Battle of Inverkeithing

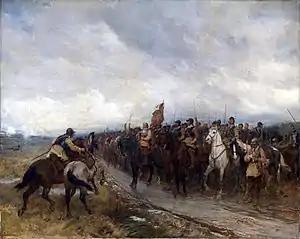

Scotland was actively rearming and the leaders of the English Commonwealth felt threatened. They pressured Thomas Fairfax, lord general of the New Model Army, which at this point was synonymous with the Parliamentarian army, to launch a preemptive attack. Fairfax was unwilling to strike the first blow against his former allies, believing England and Scotland were still bound by the Solemn League and Covenant. Oliver Cromwell succeeded him as commander-in-chief of the New Model Army and led it across the Tweed into Scotland on 22 July 1650 and by so doing, started the Third English Civil War.